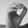
ASL letter: O